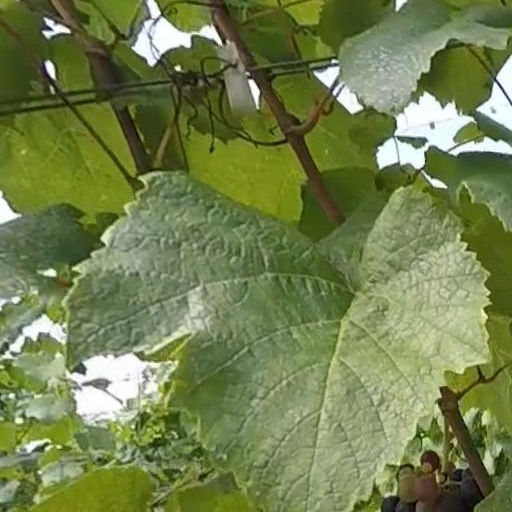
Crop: grape